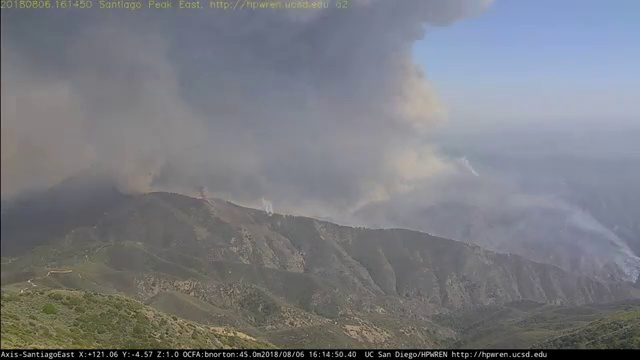
Fire: no
Smoke: yes